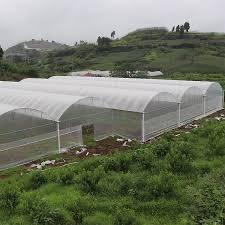
Eneo maalumu lililotengenezwa na kuezekwa kwa ustadi lililopo katika eneo lililozungukwa na uoto wa asili unaojumuisha nyasi fupi pamoja na vichaka, ikiashiria kuwa ni eneo lililoandaliwa mahususi kwa ajili ya kilimo cha viwanda.